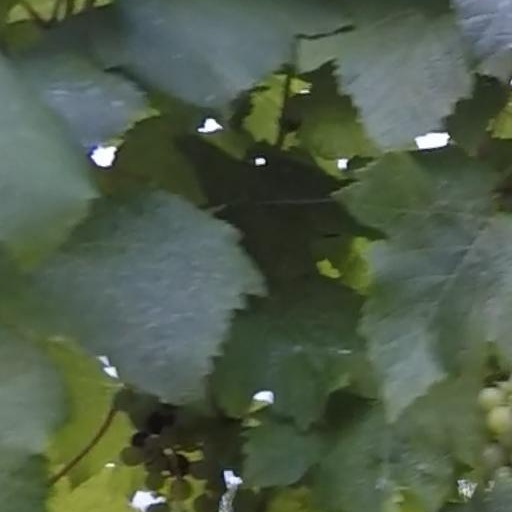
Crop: grape